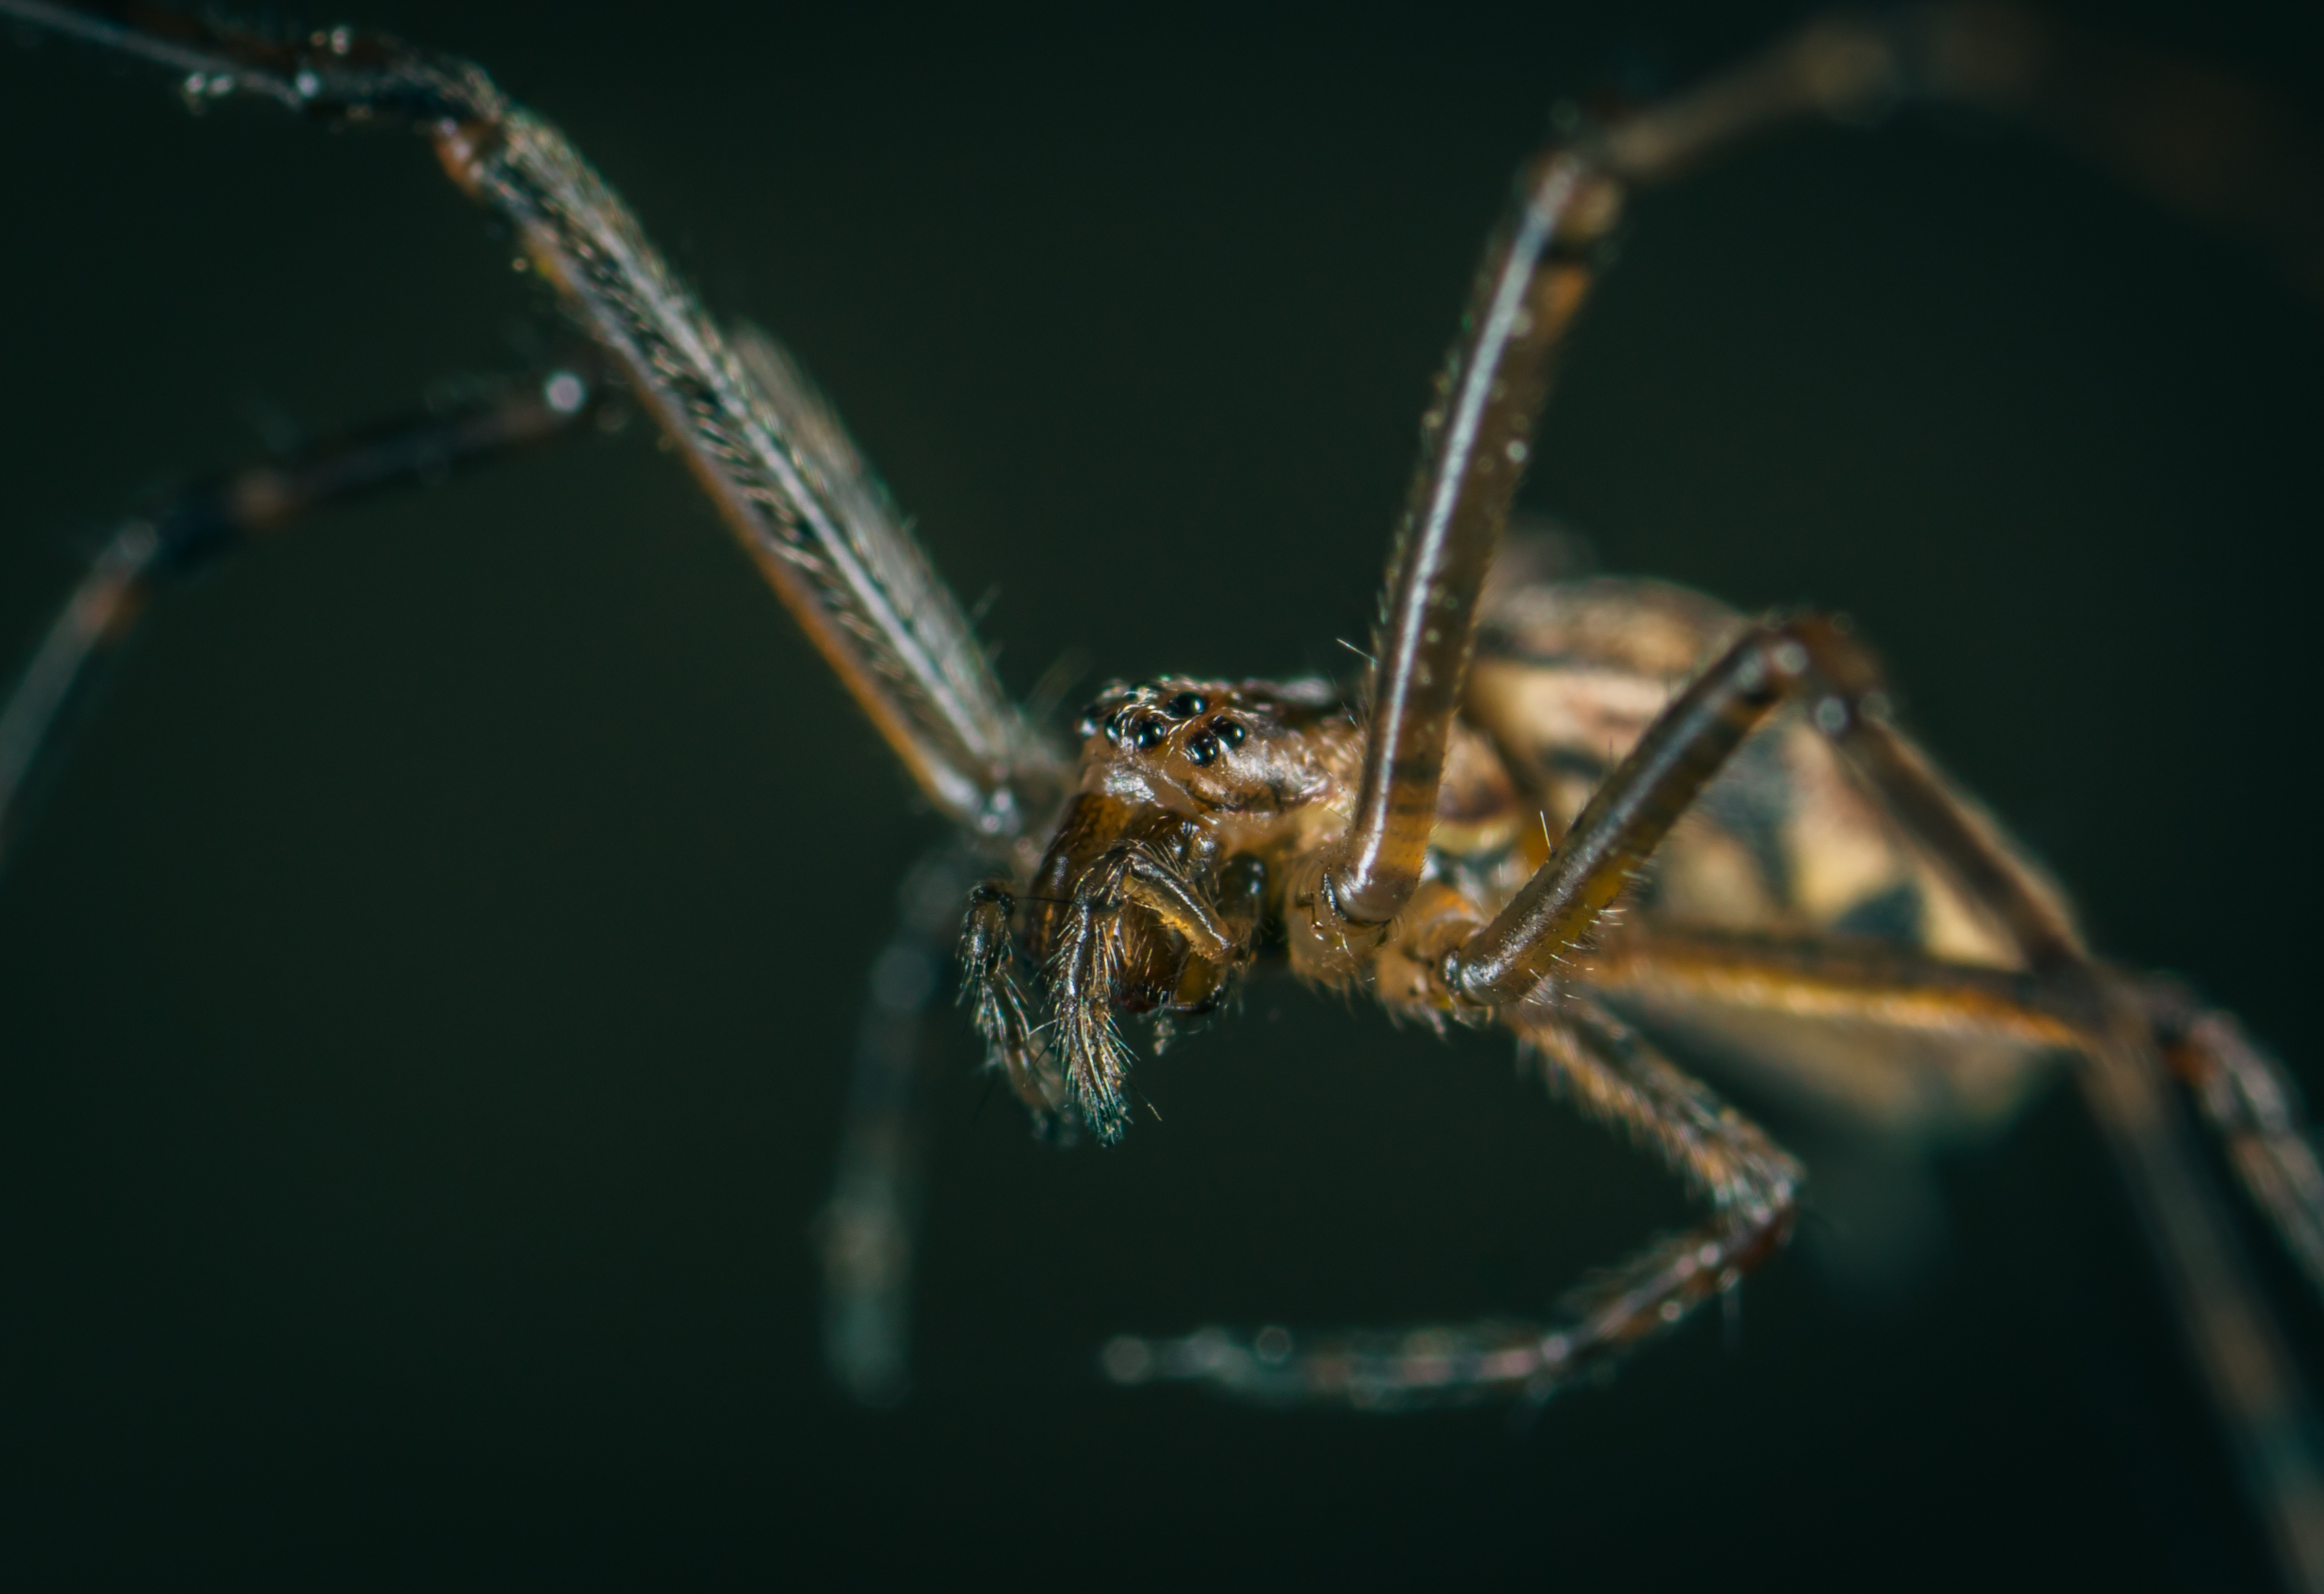
spider, arachnid, macro, insect, macro photography, invertebrate, close up, araneus, photography, arthropod, araneus cavaticus, membrane winged insect, organism, pest, wolf spider, wildlife, orb weaver spider, european garden spider, darkness, spider web, stock photography